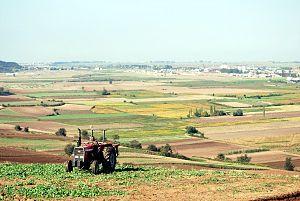
Alīābād-e Katūl est une ville du nord-est de l'Iran, à l'extrémité sud-est de la mer Caspienne, de la province du Golestan, située à 440 km de Téhéran.